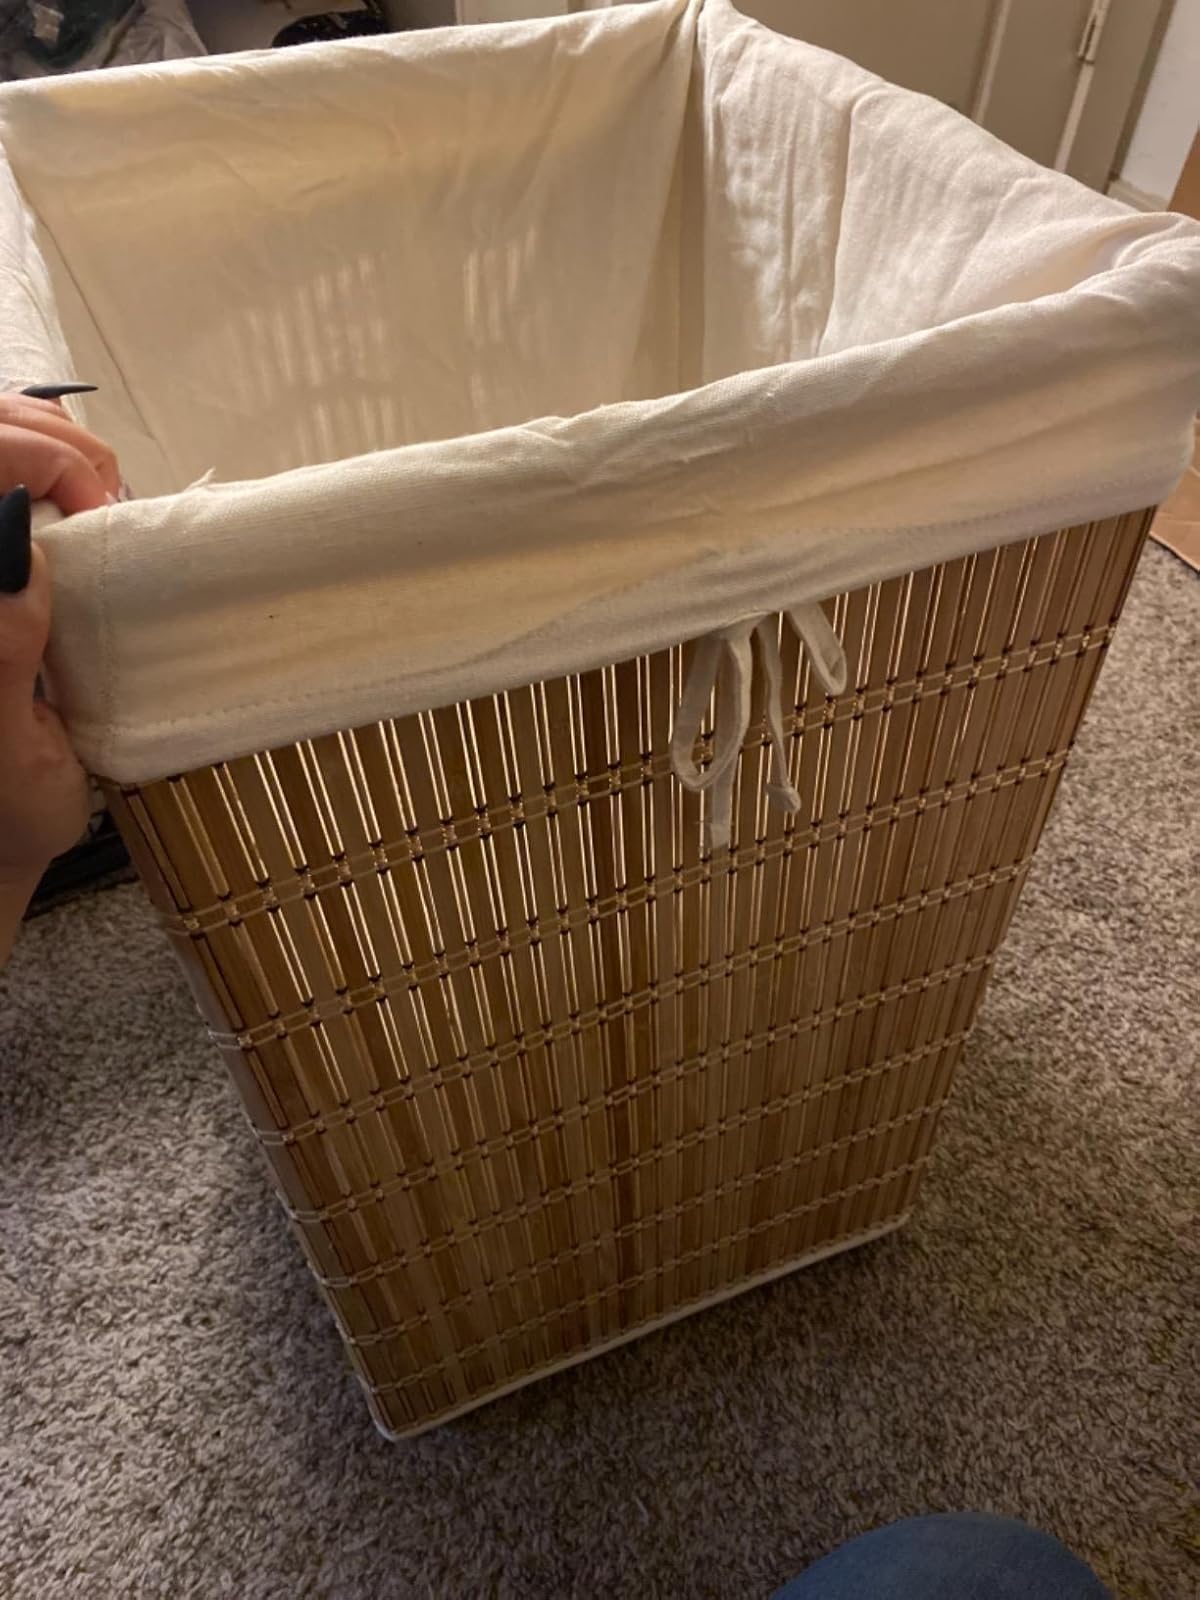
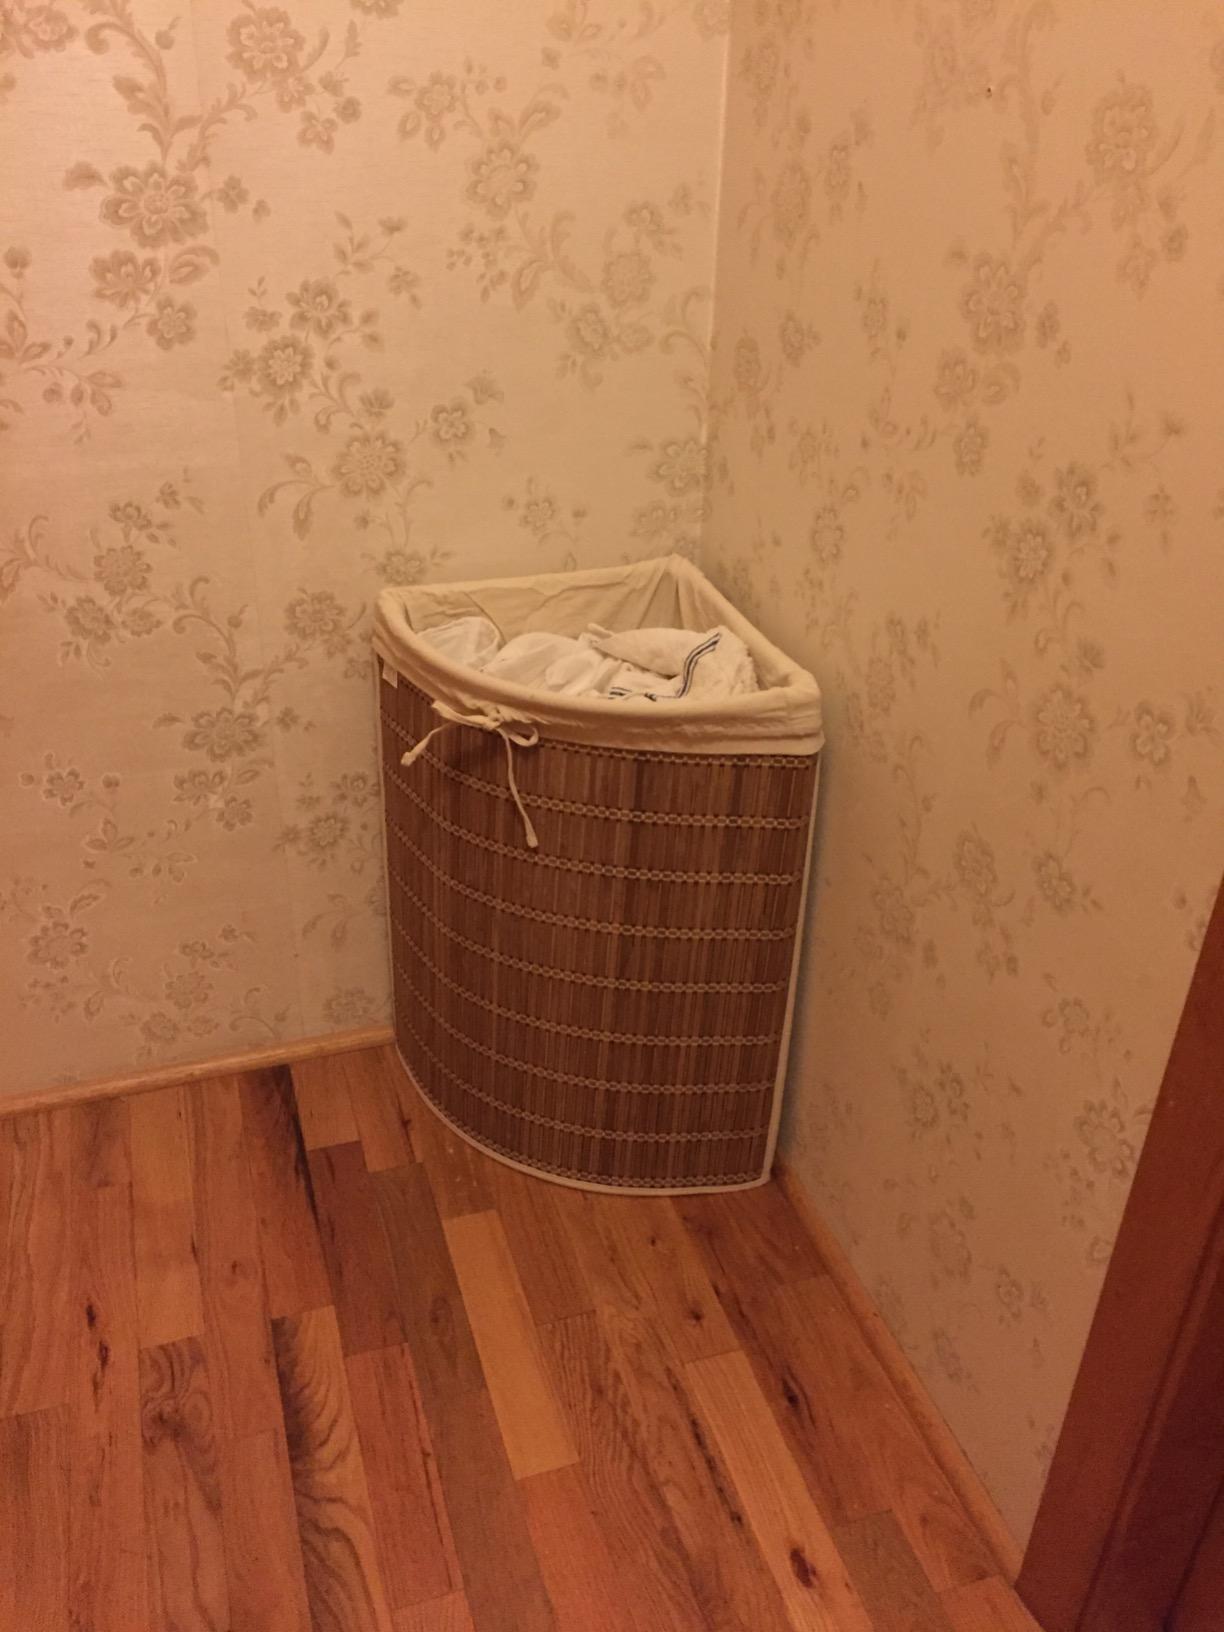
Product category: items_hamper
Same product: no